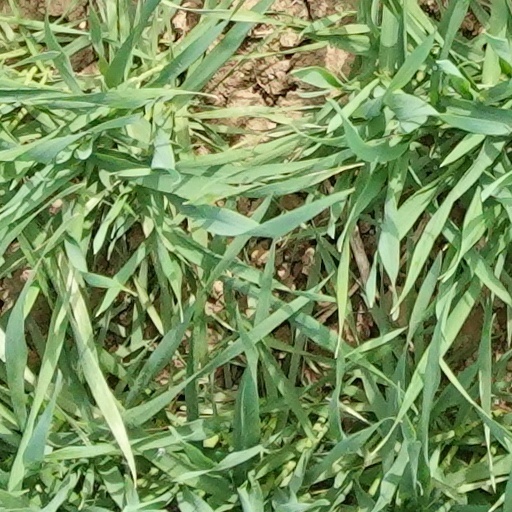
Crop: wheat